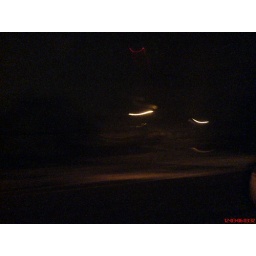
Drunk man in car with camera phone